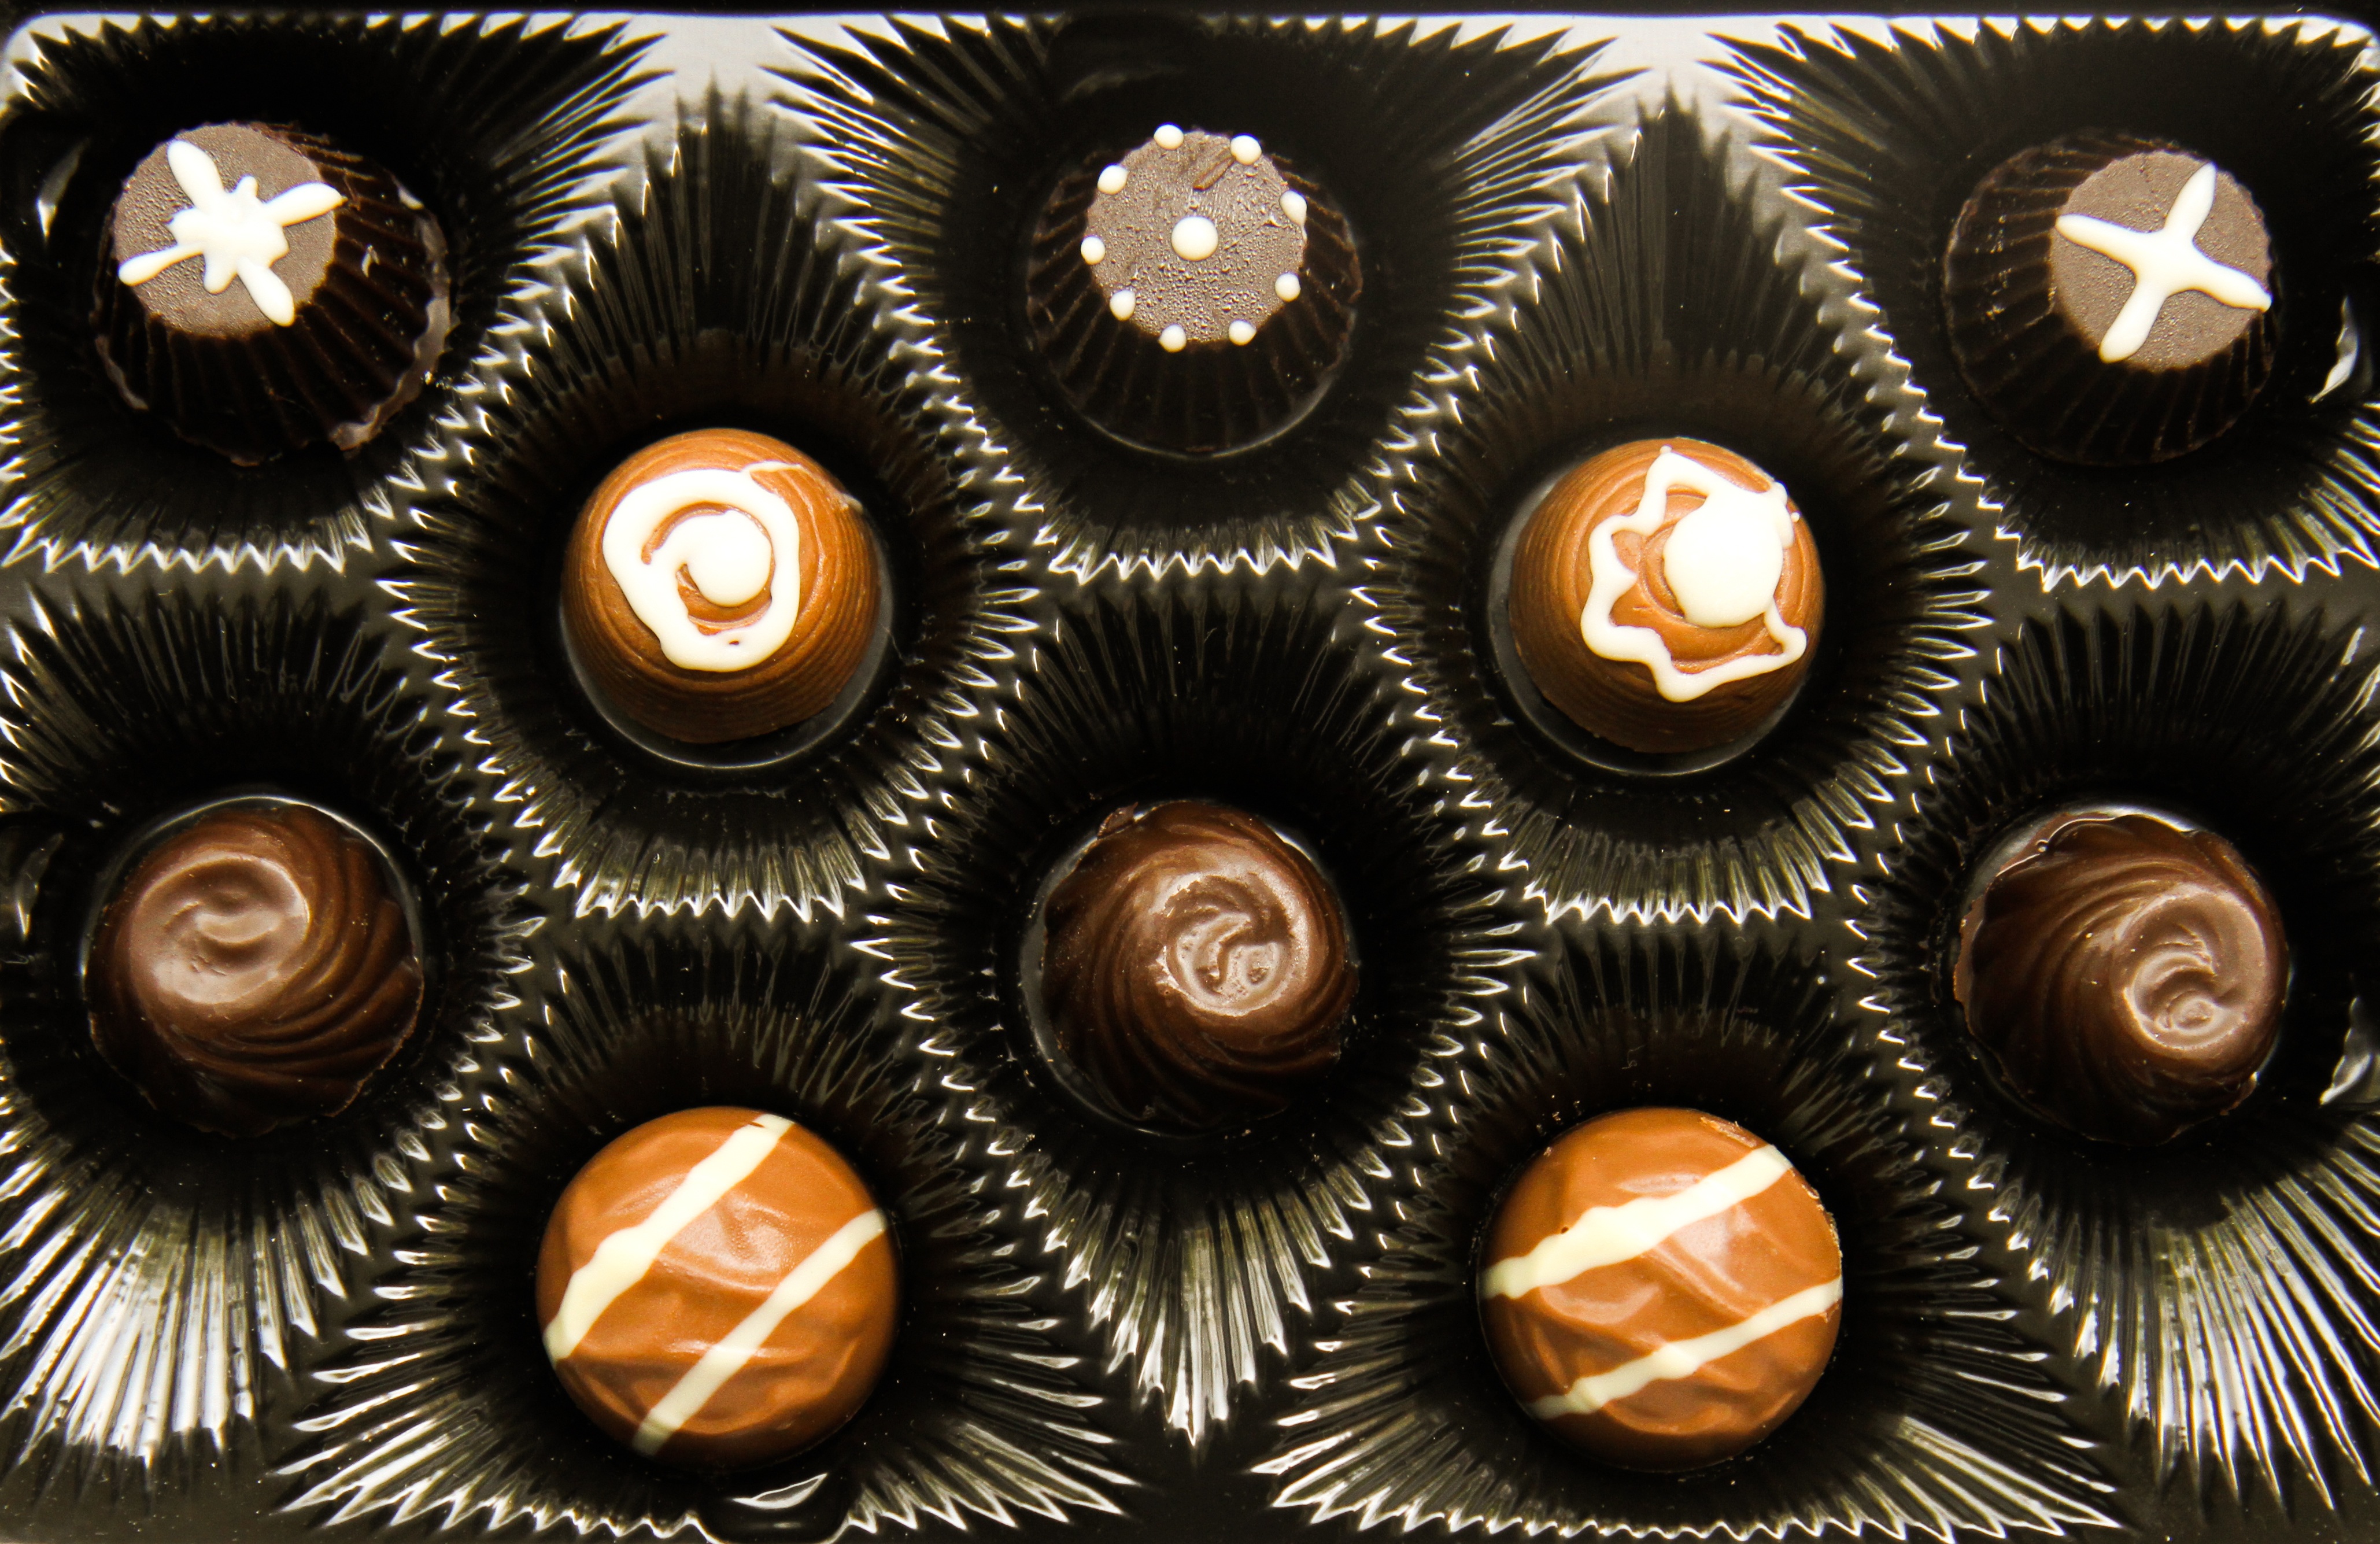
food, produce, brown, chocolate, dessert, jam, praline, bonbon, snack food, chocolate truffle